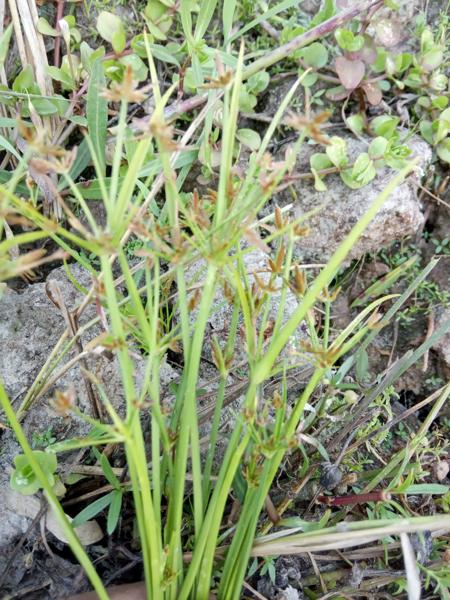
Weed species: Cyperus ochraceus